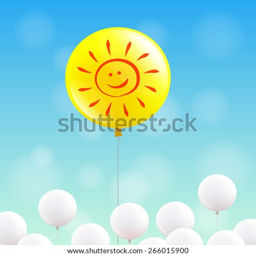
big yellow balloon with sunny face is flying in the blue sky , many little white balloons below